Louis Palander

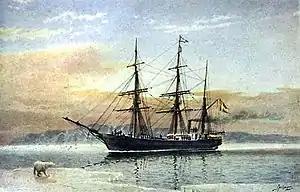
Swedish steamship "SS Vega"

In 1877 Palander returned to the Royal Navy and offered to become the captain on the expedition to navigate the Northeast Passage. For this purpose, Palander secured the whaling ship "Vega", and selected the crew and officers. The ship sailed from Karlshamn on 22 June 1878, and arrived in Tromsø, (Norway) on 17 July where Nordenskiöld boarded the ship. The expedition, which was carried out during 1878–1879, was ultimately successful, and shortly before the end of the voyage, he was promoted to the full rank of captain.